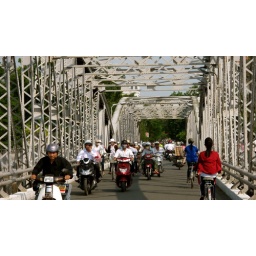
French constructed bridge over the Perfume River. Ironically, the river smelt of poo